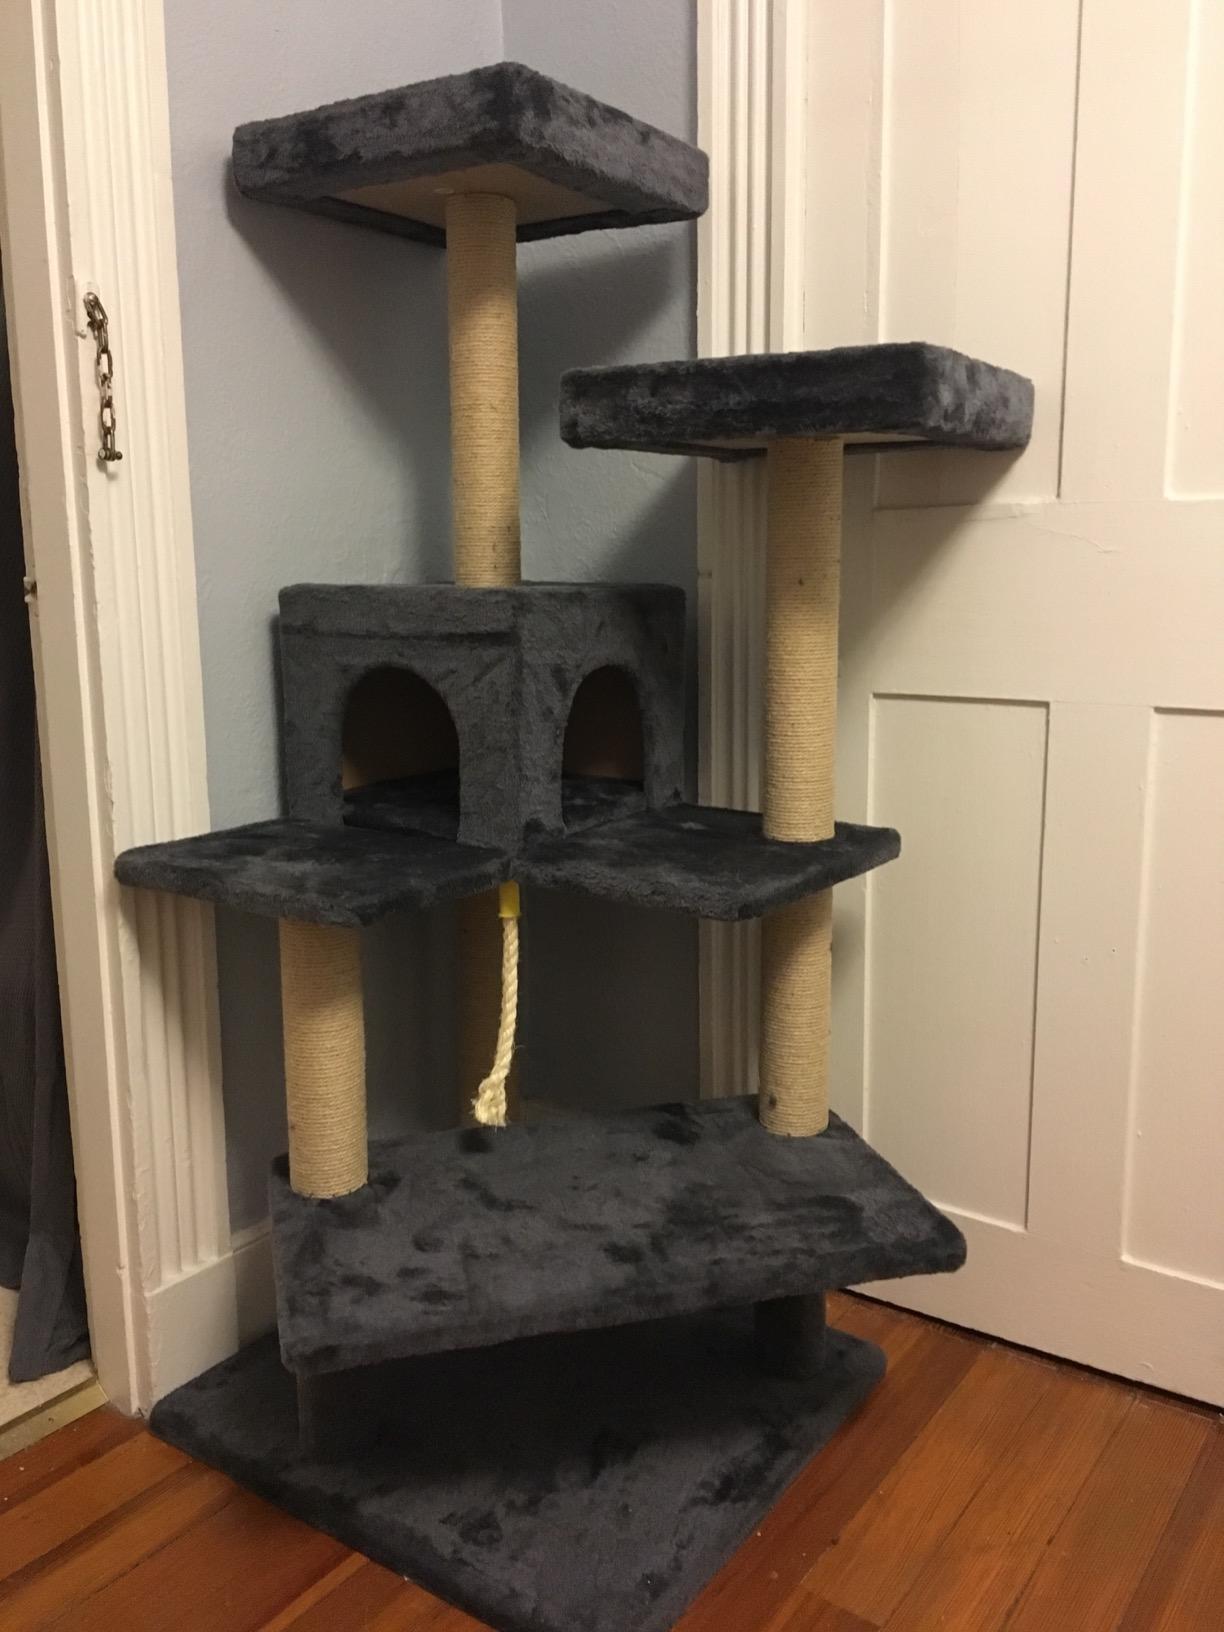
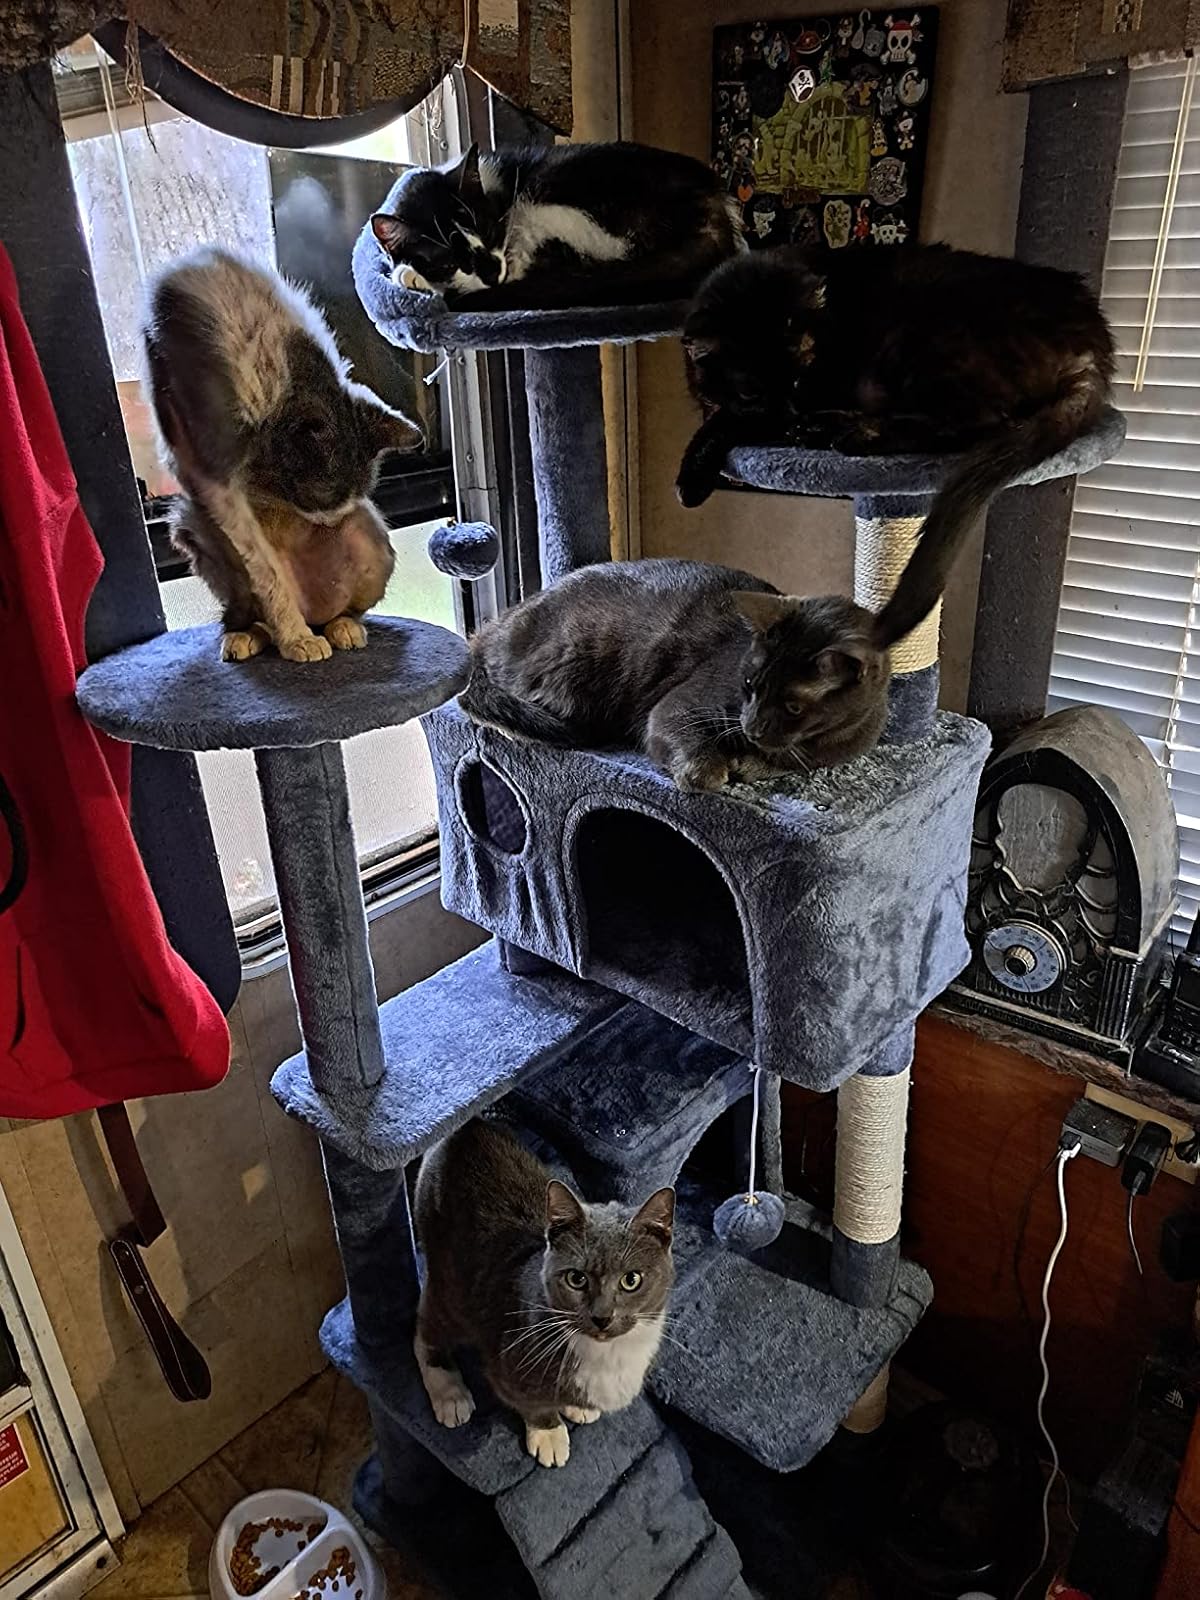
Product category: items_cat tree
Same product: no